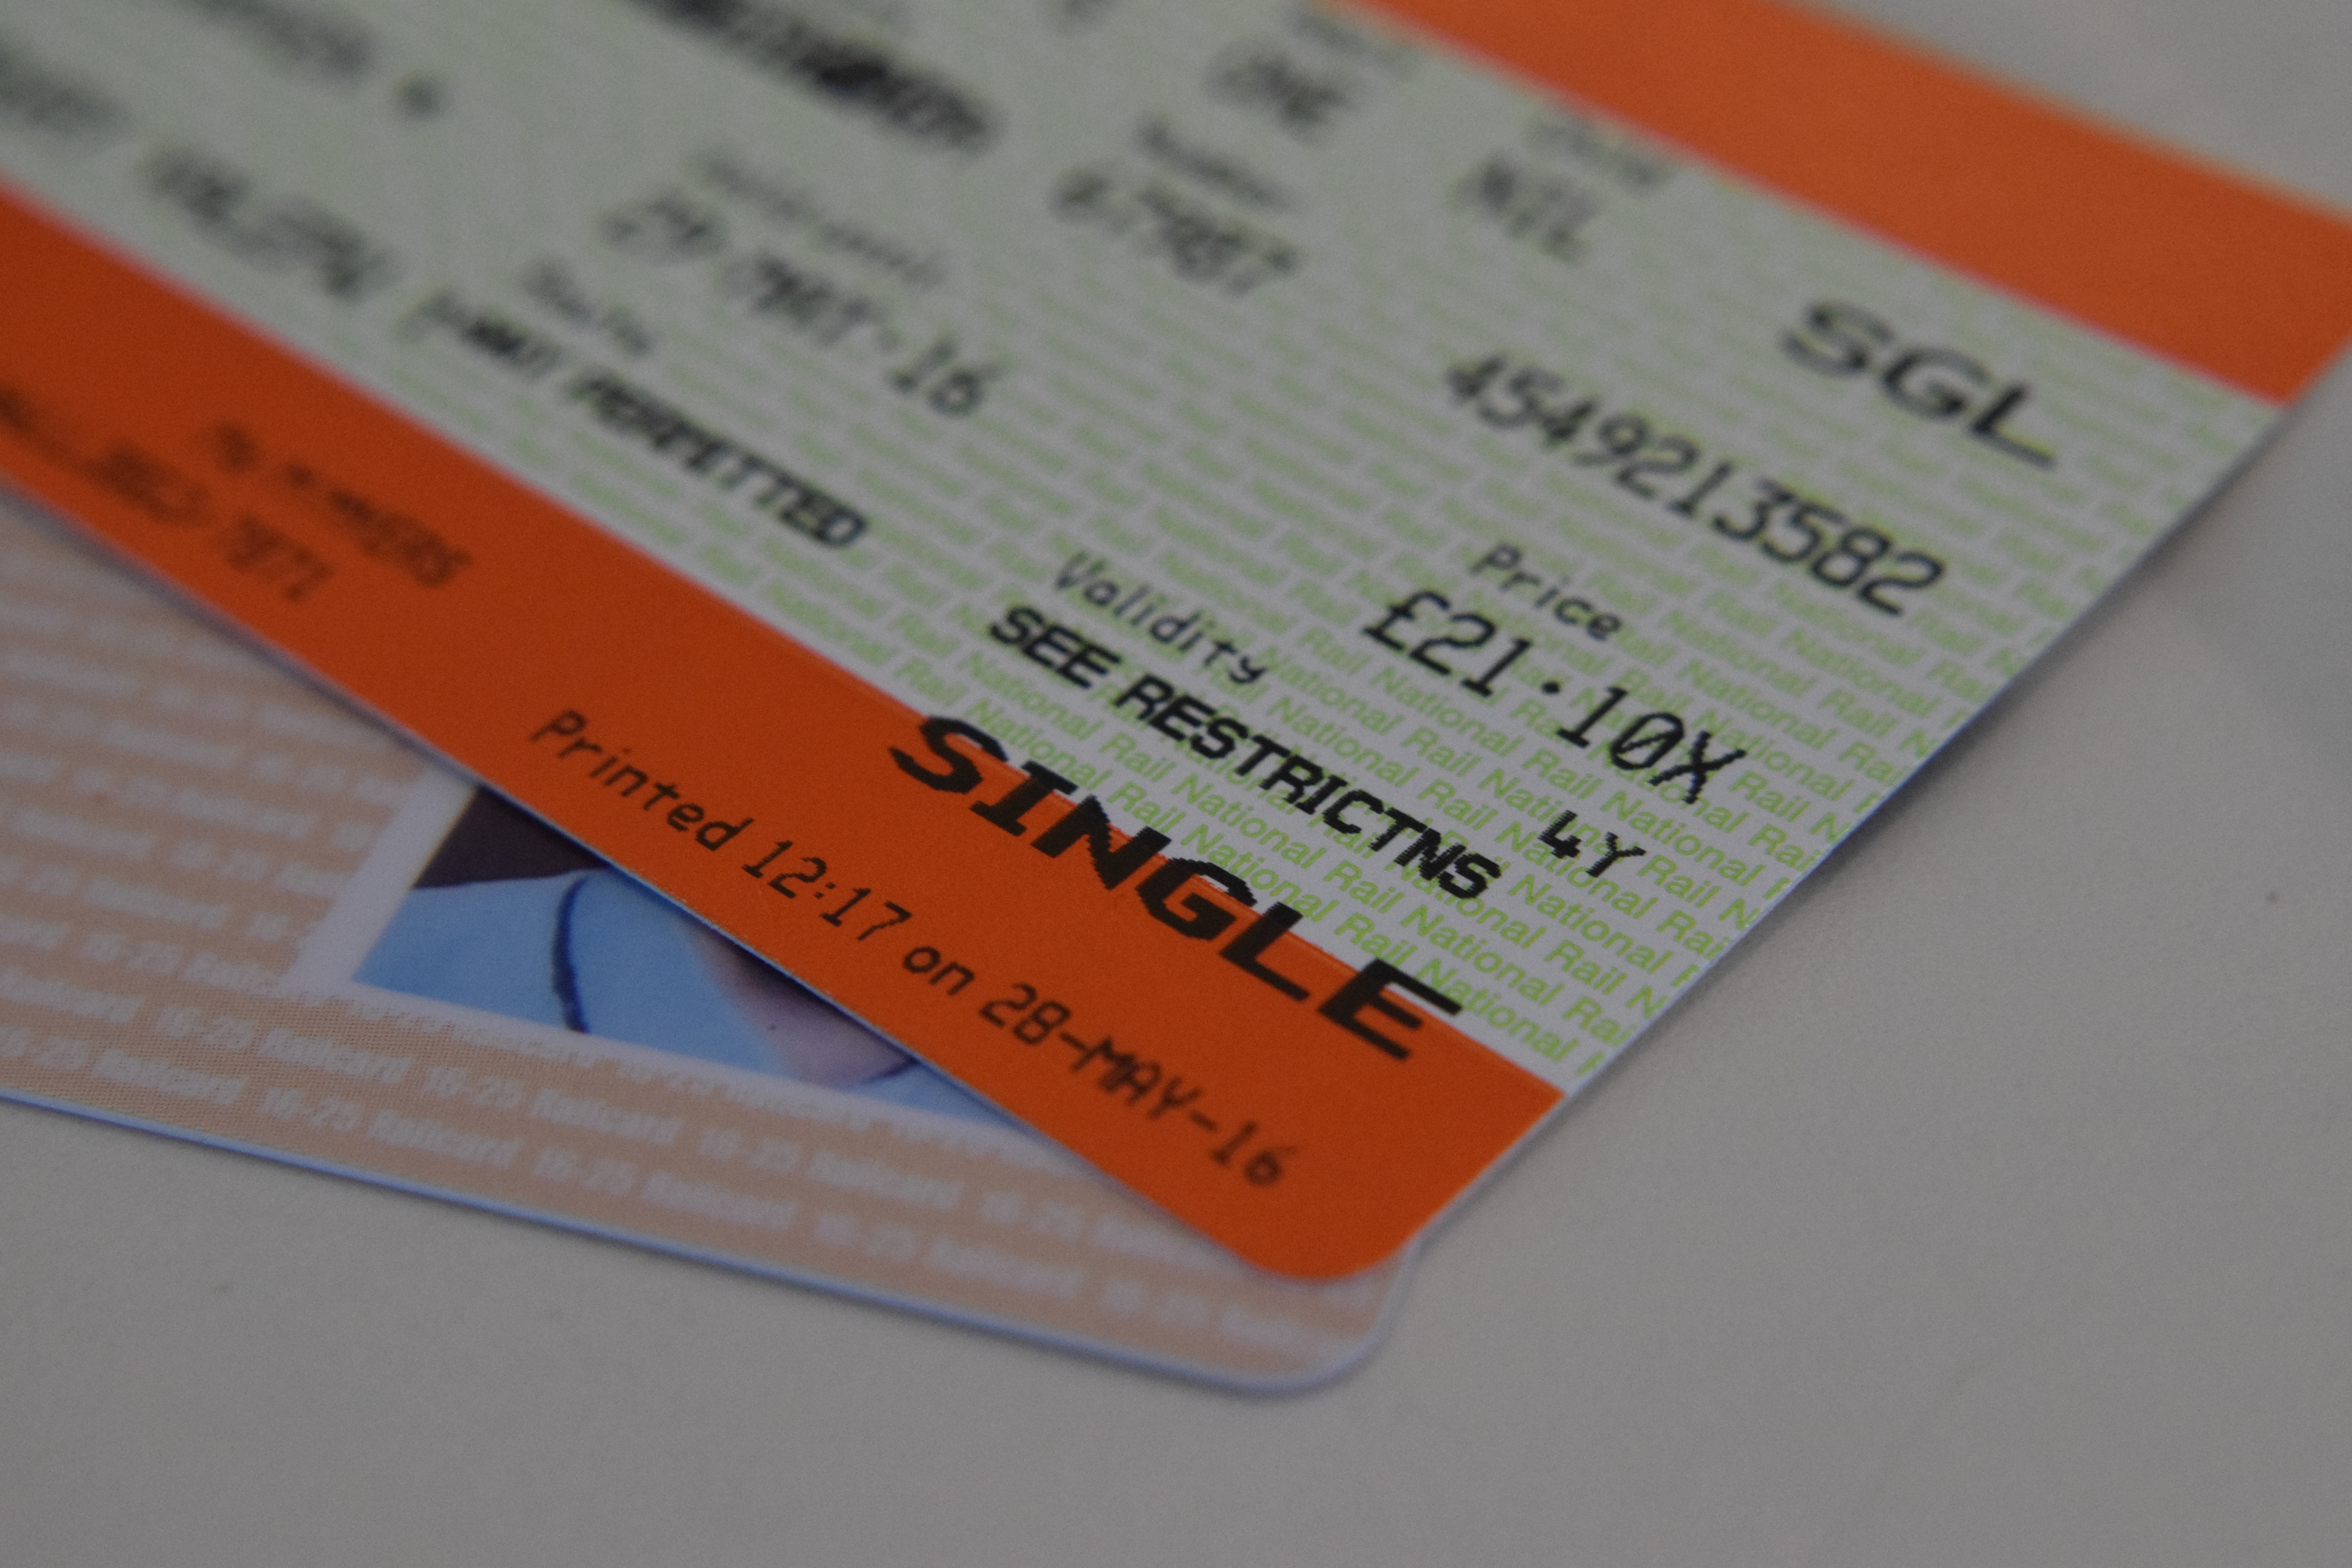
label, brand, font, text, document, ticket